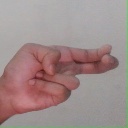
अक्षर: ह